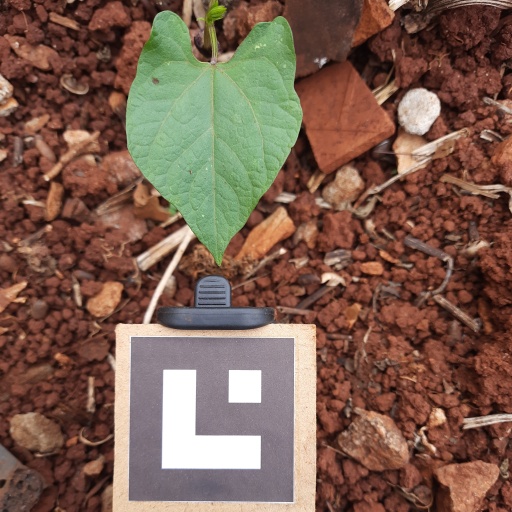
Observations: wavy surface, no eating holes, under shade